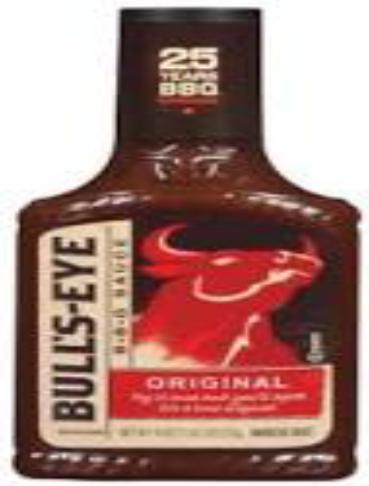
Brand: Bulls-Eye Barbecue
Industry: Food